Henry Ducie Chads

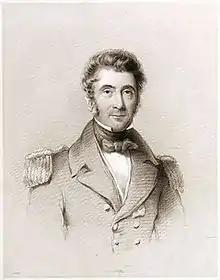

Admiral Sir Henry Ducie Chads, (24 February 1788 – 7 April 1868) was an officer in the Royal Navy who saw action from the Napoleonic Wars to the Crimean War.